Conscription in Argentina

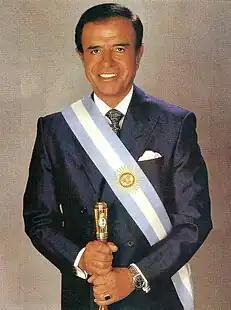
President Carlos Ménem

During the war, various crimes against humanity were committed against conscript soldiers, including torture by officers. Conditions on the battlefield were marginal: conscripts had less than four months of training, went hungry and lacked the necessary shelter for the weather. Conscripts even went so far as to kill poultry, sheep and scavenge dumpsters for food.